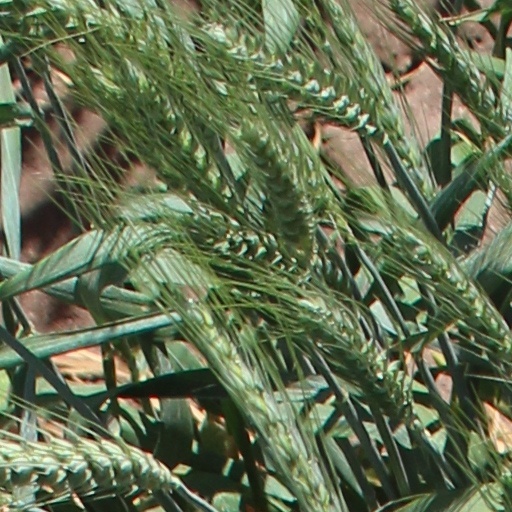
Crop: wheat